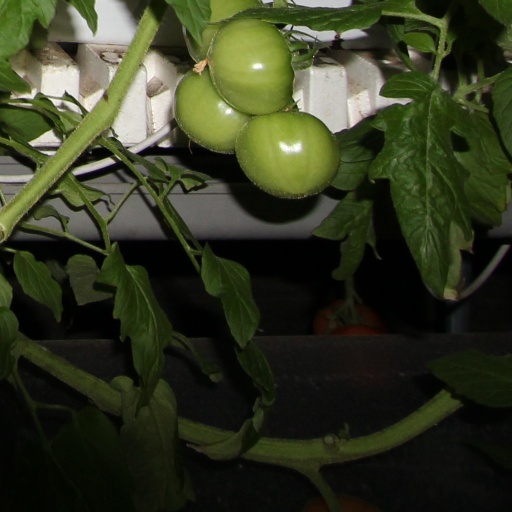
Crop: tomato